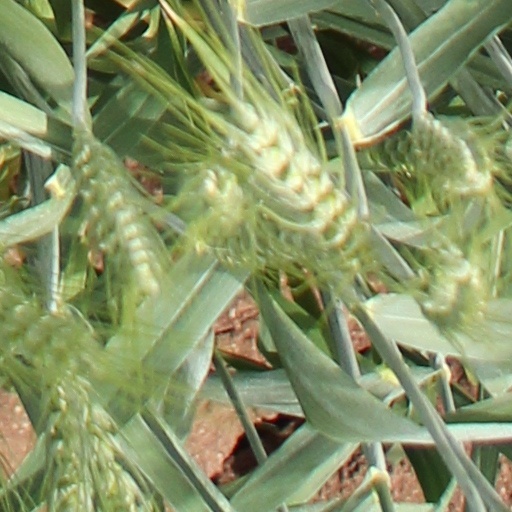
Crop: wheat